Dan Dar Yee Moe

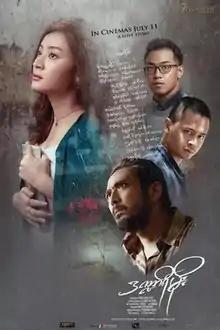
Film poster

Dan Dar Yee Moe, is a 2019 Burmese romantic drama film starring Ye Deight, Daung, Shwe Htoo and Wutt Hmone Shwe Yi. The film, produced by 7th Sense Film Production and premiered in Myanmar on July 11, 2019.